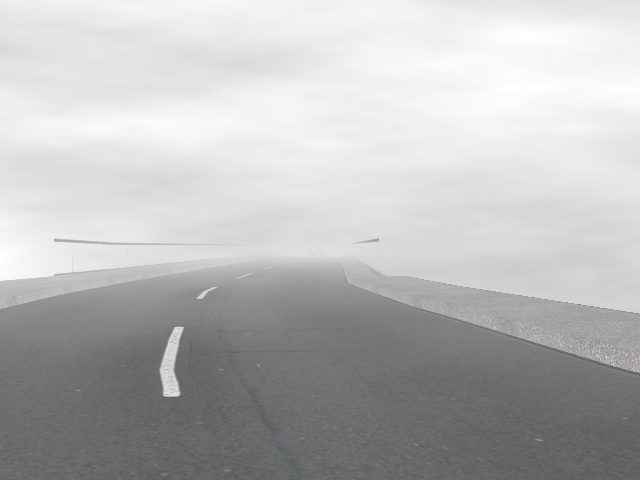
Weather: foggy or hazy